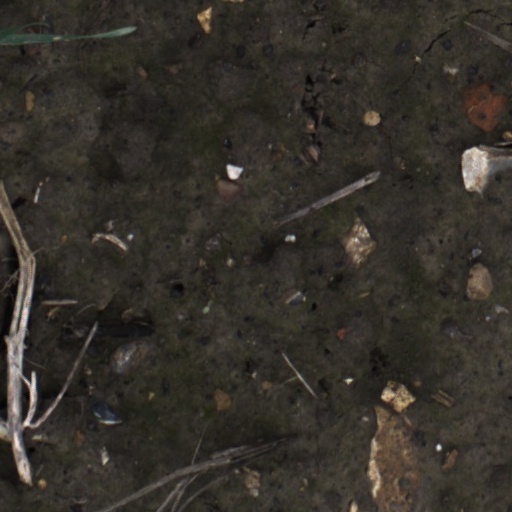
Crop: wheat